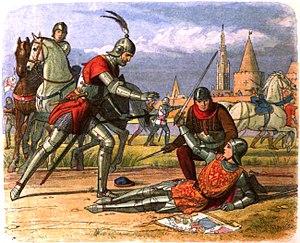
La capture de Jeanne d'Arc par les Bourguignons a lieu durant le siège de Compiègne à Margny-lès-Compiègne le 23 mai 1430.